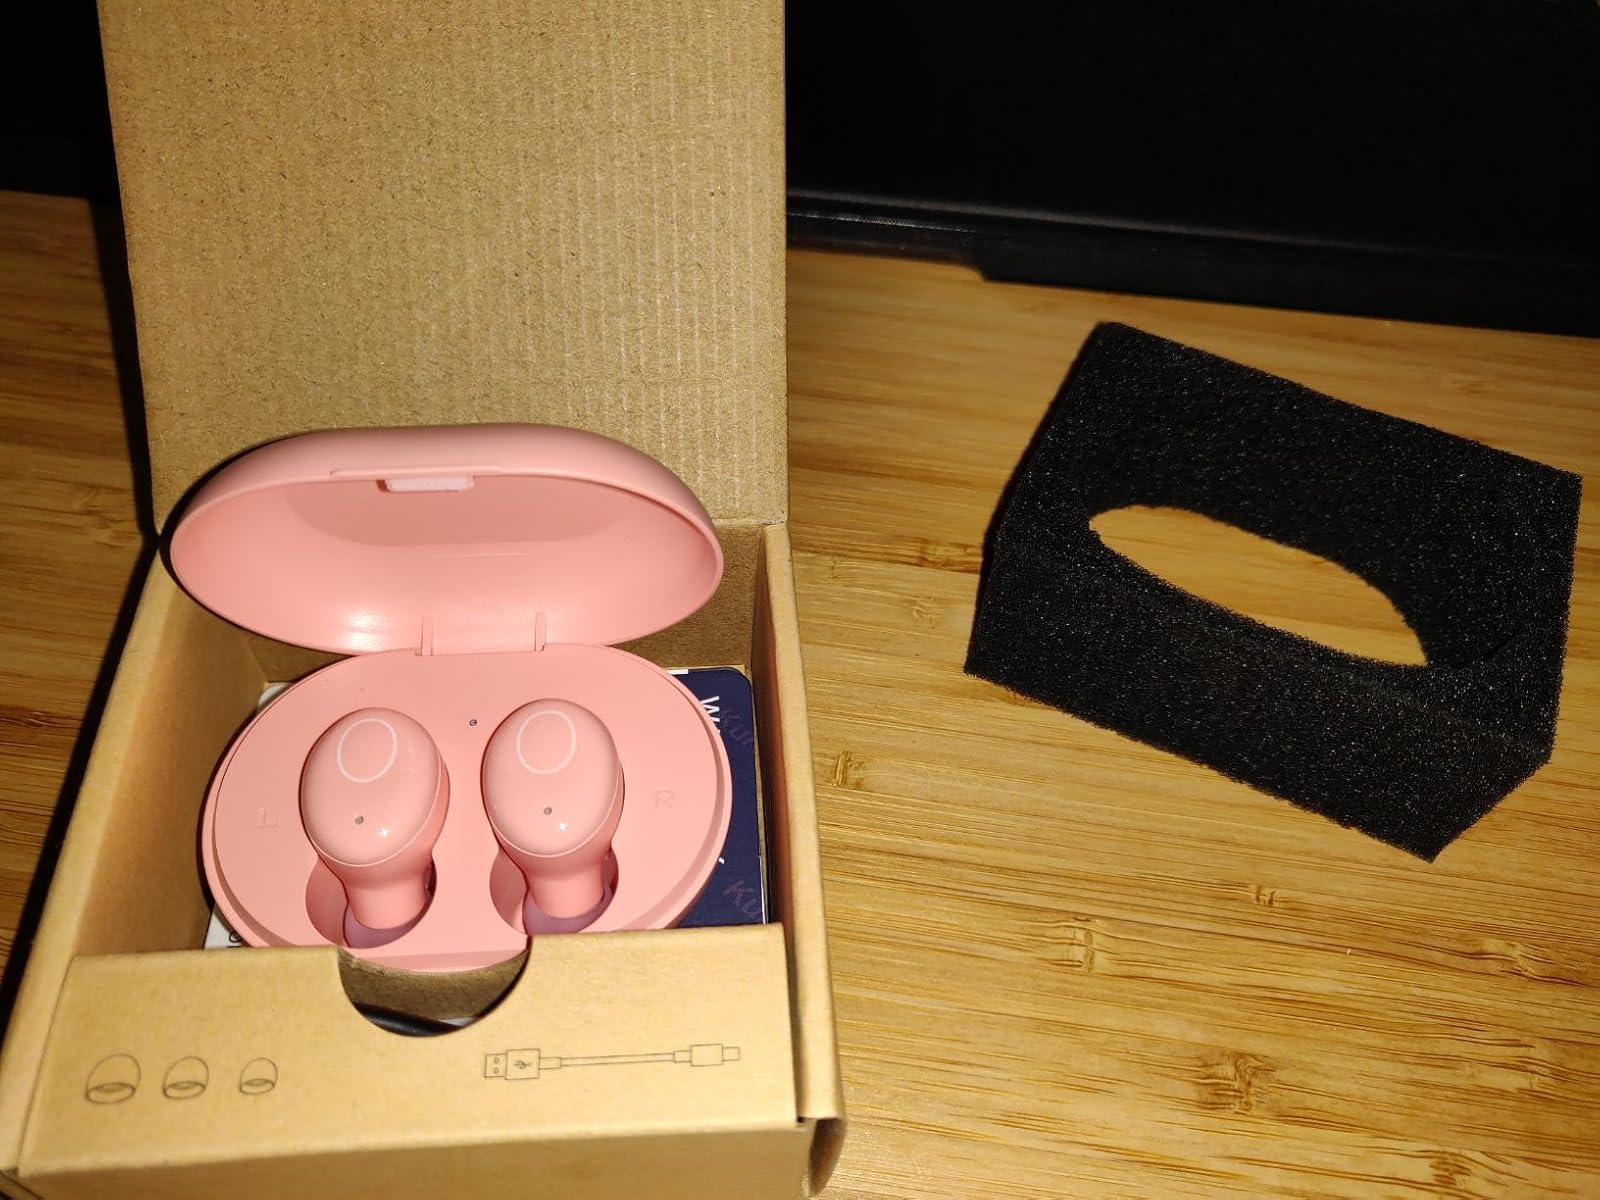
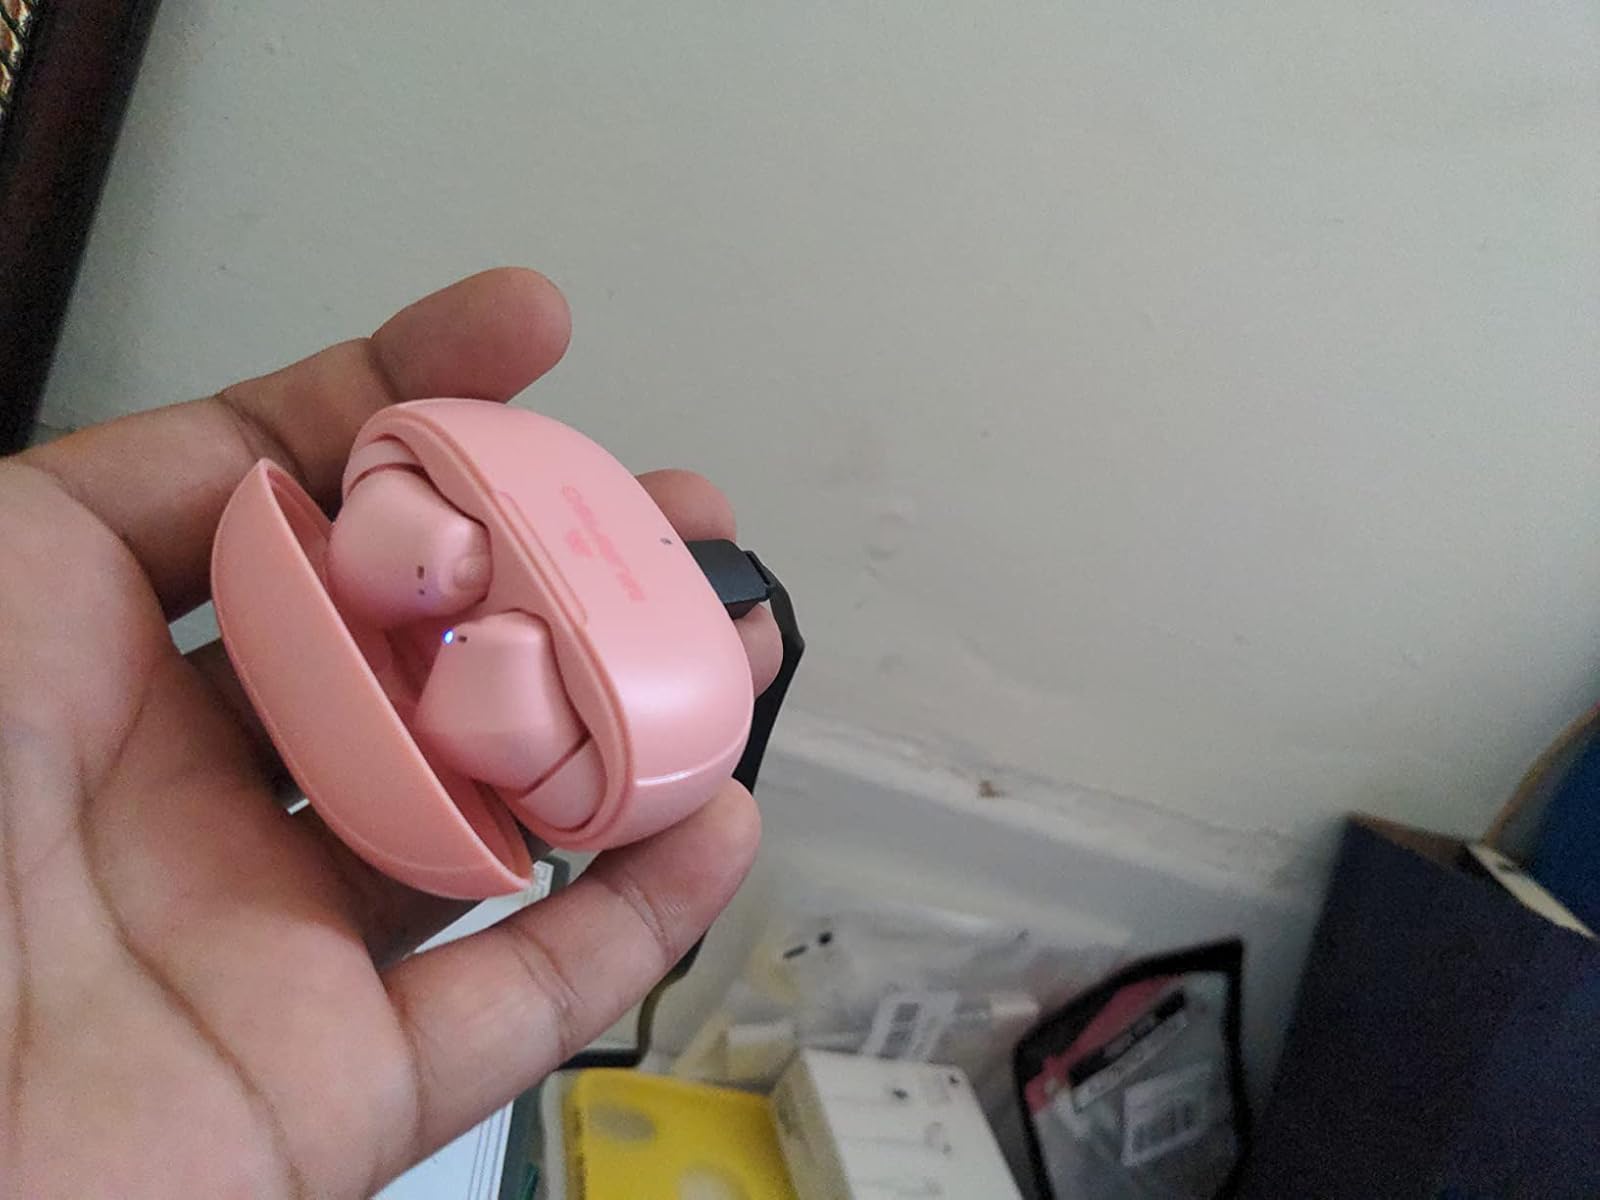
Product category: earbuds
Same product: no